Billion Dollar Gift and Mutual Aid

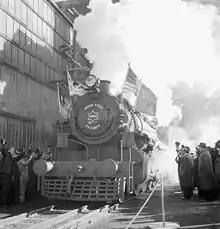
The first of 145 X-Dominion 2-8-2 locomotives built at a Montreal plant, for shipment to India.

The Billion Dollar Gift and Mutual Aid were financial incentives instituted by the Canadian minister C. D. Howe during World War II.